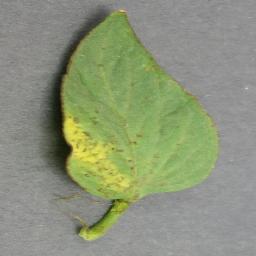
Label: Tomato___Tomato_Yellow_Leaf_Curl_Virus